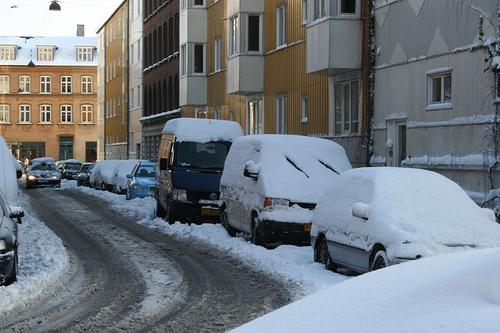
Weather: snow or frosty